Renewable energy in Canada

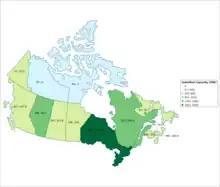
Installed wind power capacity by province (2012)

Wind power represents 4.6% of Canada's total renewable energy capacity, with many optimal locations for wind energy across Canada and an installed wind capacity of 12,239 MW. Wind power generation does not generate GHG emissions and has no fuel cost. In remote Canadian communities projects with wind-diesel hybrid systems have shown limited success over the past 25 years. This is mostly due to the expensive installation, maintenance, and transportation logistics required when providing power to remote sites. Ideal locations for turbines are based on wind speeds at locations which may or may not be near a local power line. In the latter case, transmission lines are necessary to tie into the local power grid, increasing the total cost. The levelized cost for wind energy is approximately 13 cents per kWh